Bellahouston Park

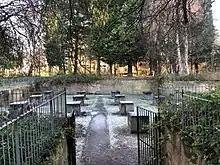
Foundation markers of Bellahouston House (formerly Dumbreck House) built in the early 1800s.

The land was purchased by Glasgow Corporation in 1895, and opened as a public park in 1896. Adjacent land was added to the park in 1901 and 1903. As Glasgow expanded, the park was eventually surrounded to the west, south, and east by housing, and to the north by the "White City" stadium, built in 1928, which hosted greyhound and speedway racing (located close to Rangers' stadium at Ibrox). The site is now that of the M8 motorway and the Headquarters of Strathclyde Police's G-Division.